Elections in Denmark

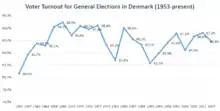
The voter turnout for the Danish general elections 1953-present

The Kingdom of Denmark (including the Faroe Islands and Greenland) elects a unicameral parliament, the Folketing, on a national level. Of the 179 members of parliament, the Faroe Islands and Greenland elect two members each, 135 are elected from ten multi-member constituencies on a party list PR system using the d'Hondt method and the remaining 40 seats are allocated to ensure proportionality at a national level.